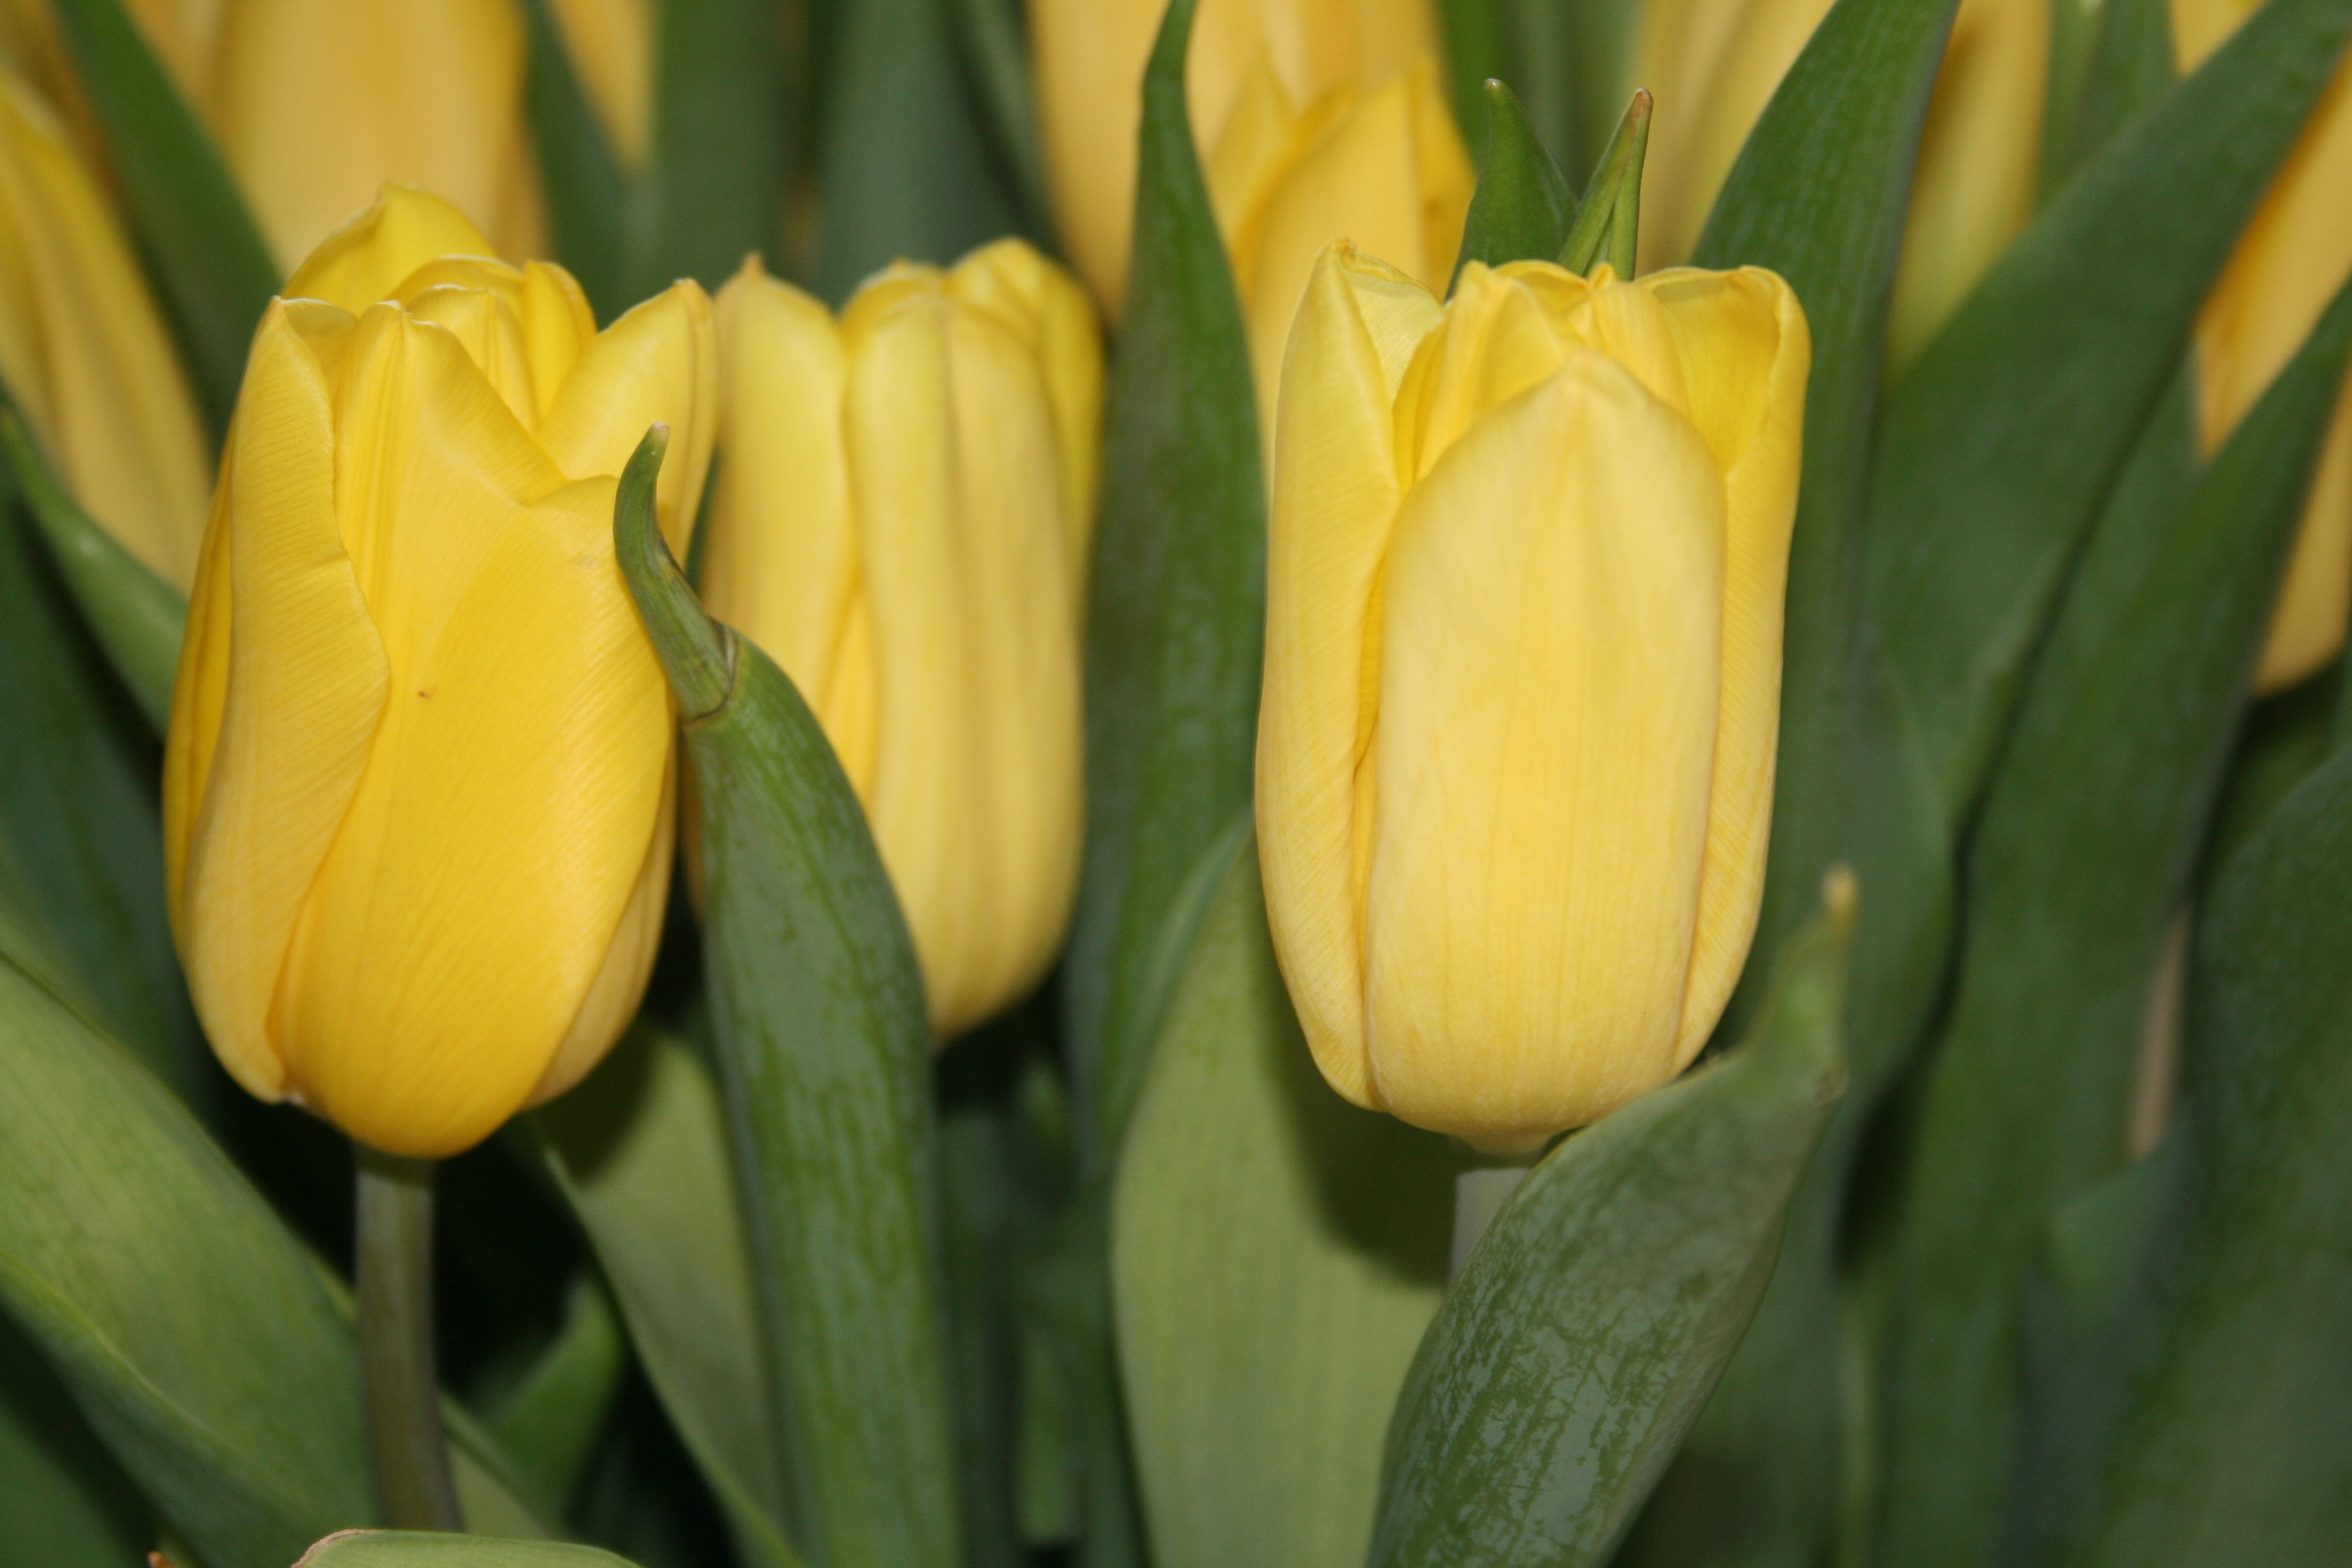
plant, flower, petal, tulip, yellow, garden, flowers, colour, easter, tulips, flowering plant, lily family, plant stem, land plant